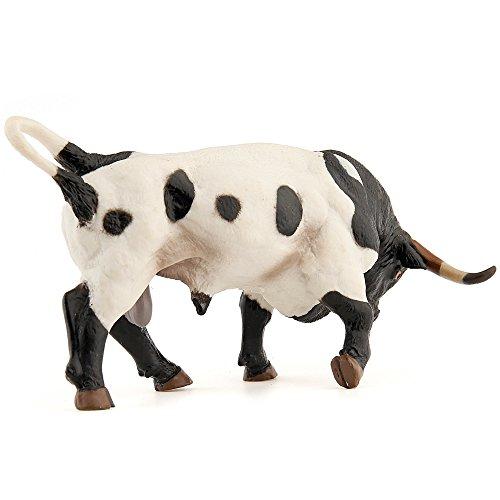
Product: Papo Farmyard Friend Figure, Texan Bull
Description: Mix and Match - This realistic black and white color Texan Bull figure is perfect to mix and match with other Papo Farmyards friends.
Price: $11.76
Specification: ProductDimensions:5.5x3.1x5.9inches|ItemWeight:6.4ounces|ShippingWeight:6.4ounces(Viewshippingratesandpolicies)|DomesticShipping:ItemcanbeshippedwithinU.S.|InternationalShipping:ThisitemcanbeshippedtoselectcountriesoutsideoftheU.S.LearnMore|ASIN:B001PIJE1W|Itemmodelnumber:54007|Manufacturerrecommendedage:3yearsandup